Philippe Leclerc de Hauteclocque

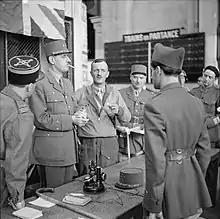
Six men in uniforms. De Gaulle is wearing his kepi and smoking a cigarette.

The next assignment for 2e DB, and the one that it had been brought from Africa for, was the liberation of Paris. Allied troops initially avoided the historic city, moving around it to minimise the danger of destruction if the Germans sought to defend it. When Parisians rose against the Germans, de Gaulle and Leclerc persuaded General Dwight D. Eisenhower to help. Leclerc's men had to fight their way into Paris, and when they got there they found German infantry and tanks still holding parts of the city. The German commander, "General der Infanterie" Dietrich von Choltitz, was inclined to surrender, and did so to Leclerc and Henri Rol-Tanguy of the French Forces of the Interior at the Gare Montparnasse on 25 August 1944. Leclerc arranged for Ensign Philippe de Gaulle, who was serving in the RBFM, to be in attendance, but the elder de Gaulle was annoyed that Leclerc had allowed the communist Rol to co-sign the surrender. The next day de Gaulle held a triumphal parade, accompanied by senior military figures including Leclerc, Alphonse Juin, Marie-Pierre Kœnig and Georges Thierry d'Argenlieu.